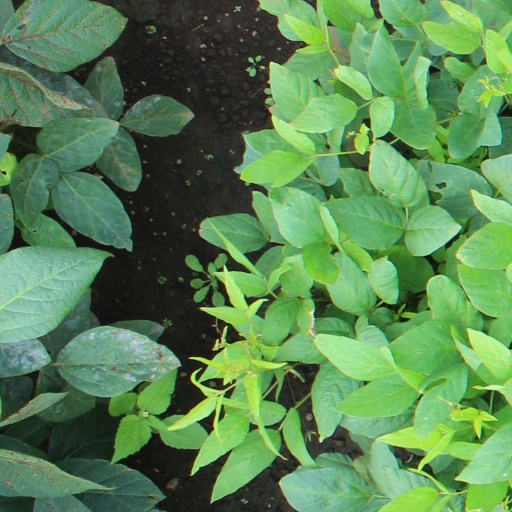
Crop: soybean